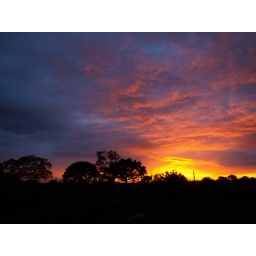
The sun dropped below the clouds and set the sky on fire.